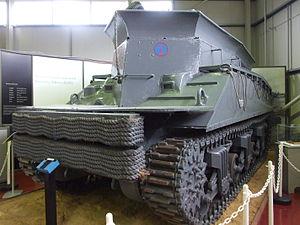
Cette liste des musées du Berkshire, Angleterre contient des musées qui sont définis dans ce contexte comme des institutions qui recueillent et soignent des objets d'intérêt culturel, artistique, scientifique ou historique. leurs collections ou expositions connexes disponibles pour la consultation publique. Sont également inclus les galeries d'art à but non lucratif et les galeries d'art universitaires. Les musées virtuels ne sont pas inclus.